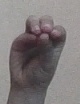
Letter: ha